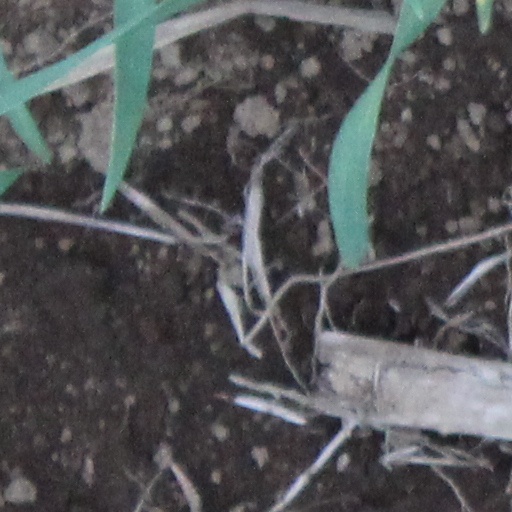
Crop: wheat